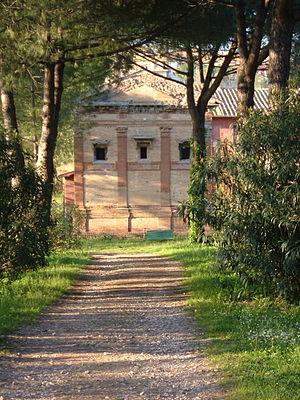
Le parc régional de l'Appia antica est une zone protégée créée en 1988 par la région du Latium située au sud est de Rome le long de la Voie Appienne.